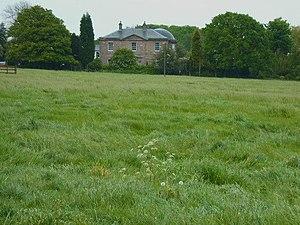
Le général Charles Ashe à Court-Repington, né Charles Ashe à Court, est un haut commandant de l'armée britannique et un politicien.